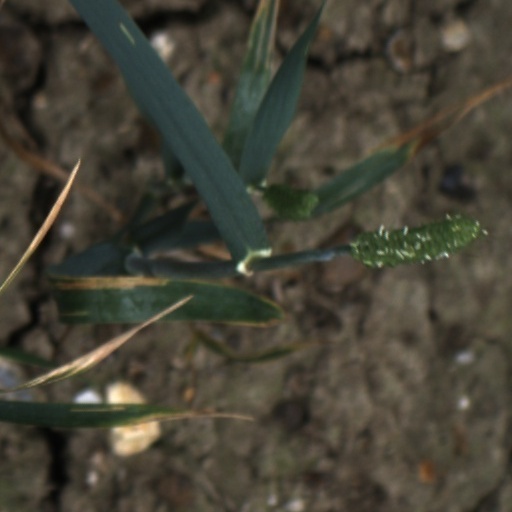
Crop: wheat